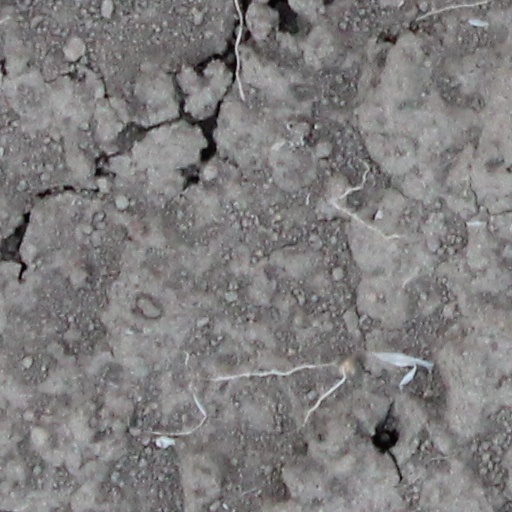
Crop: wheat